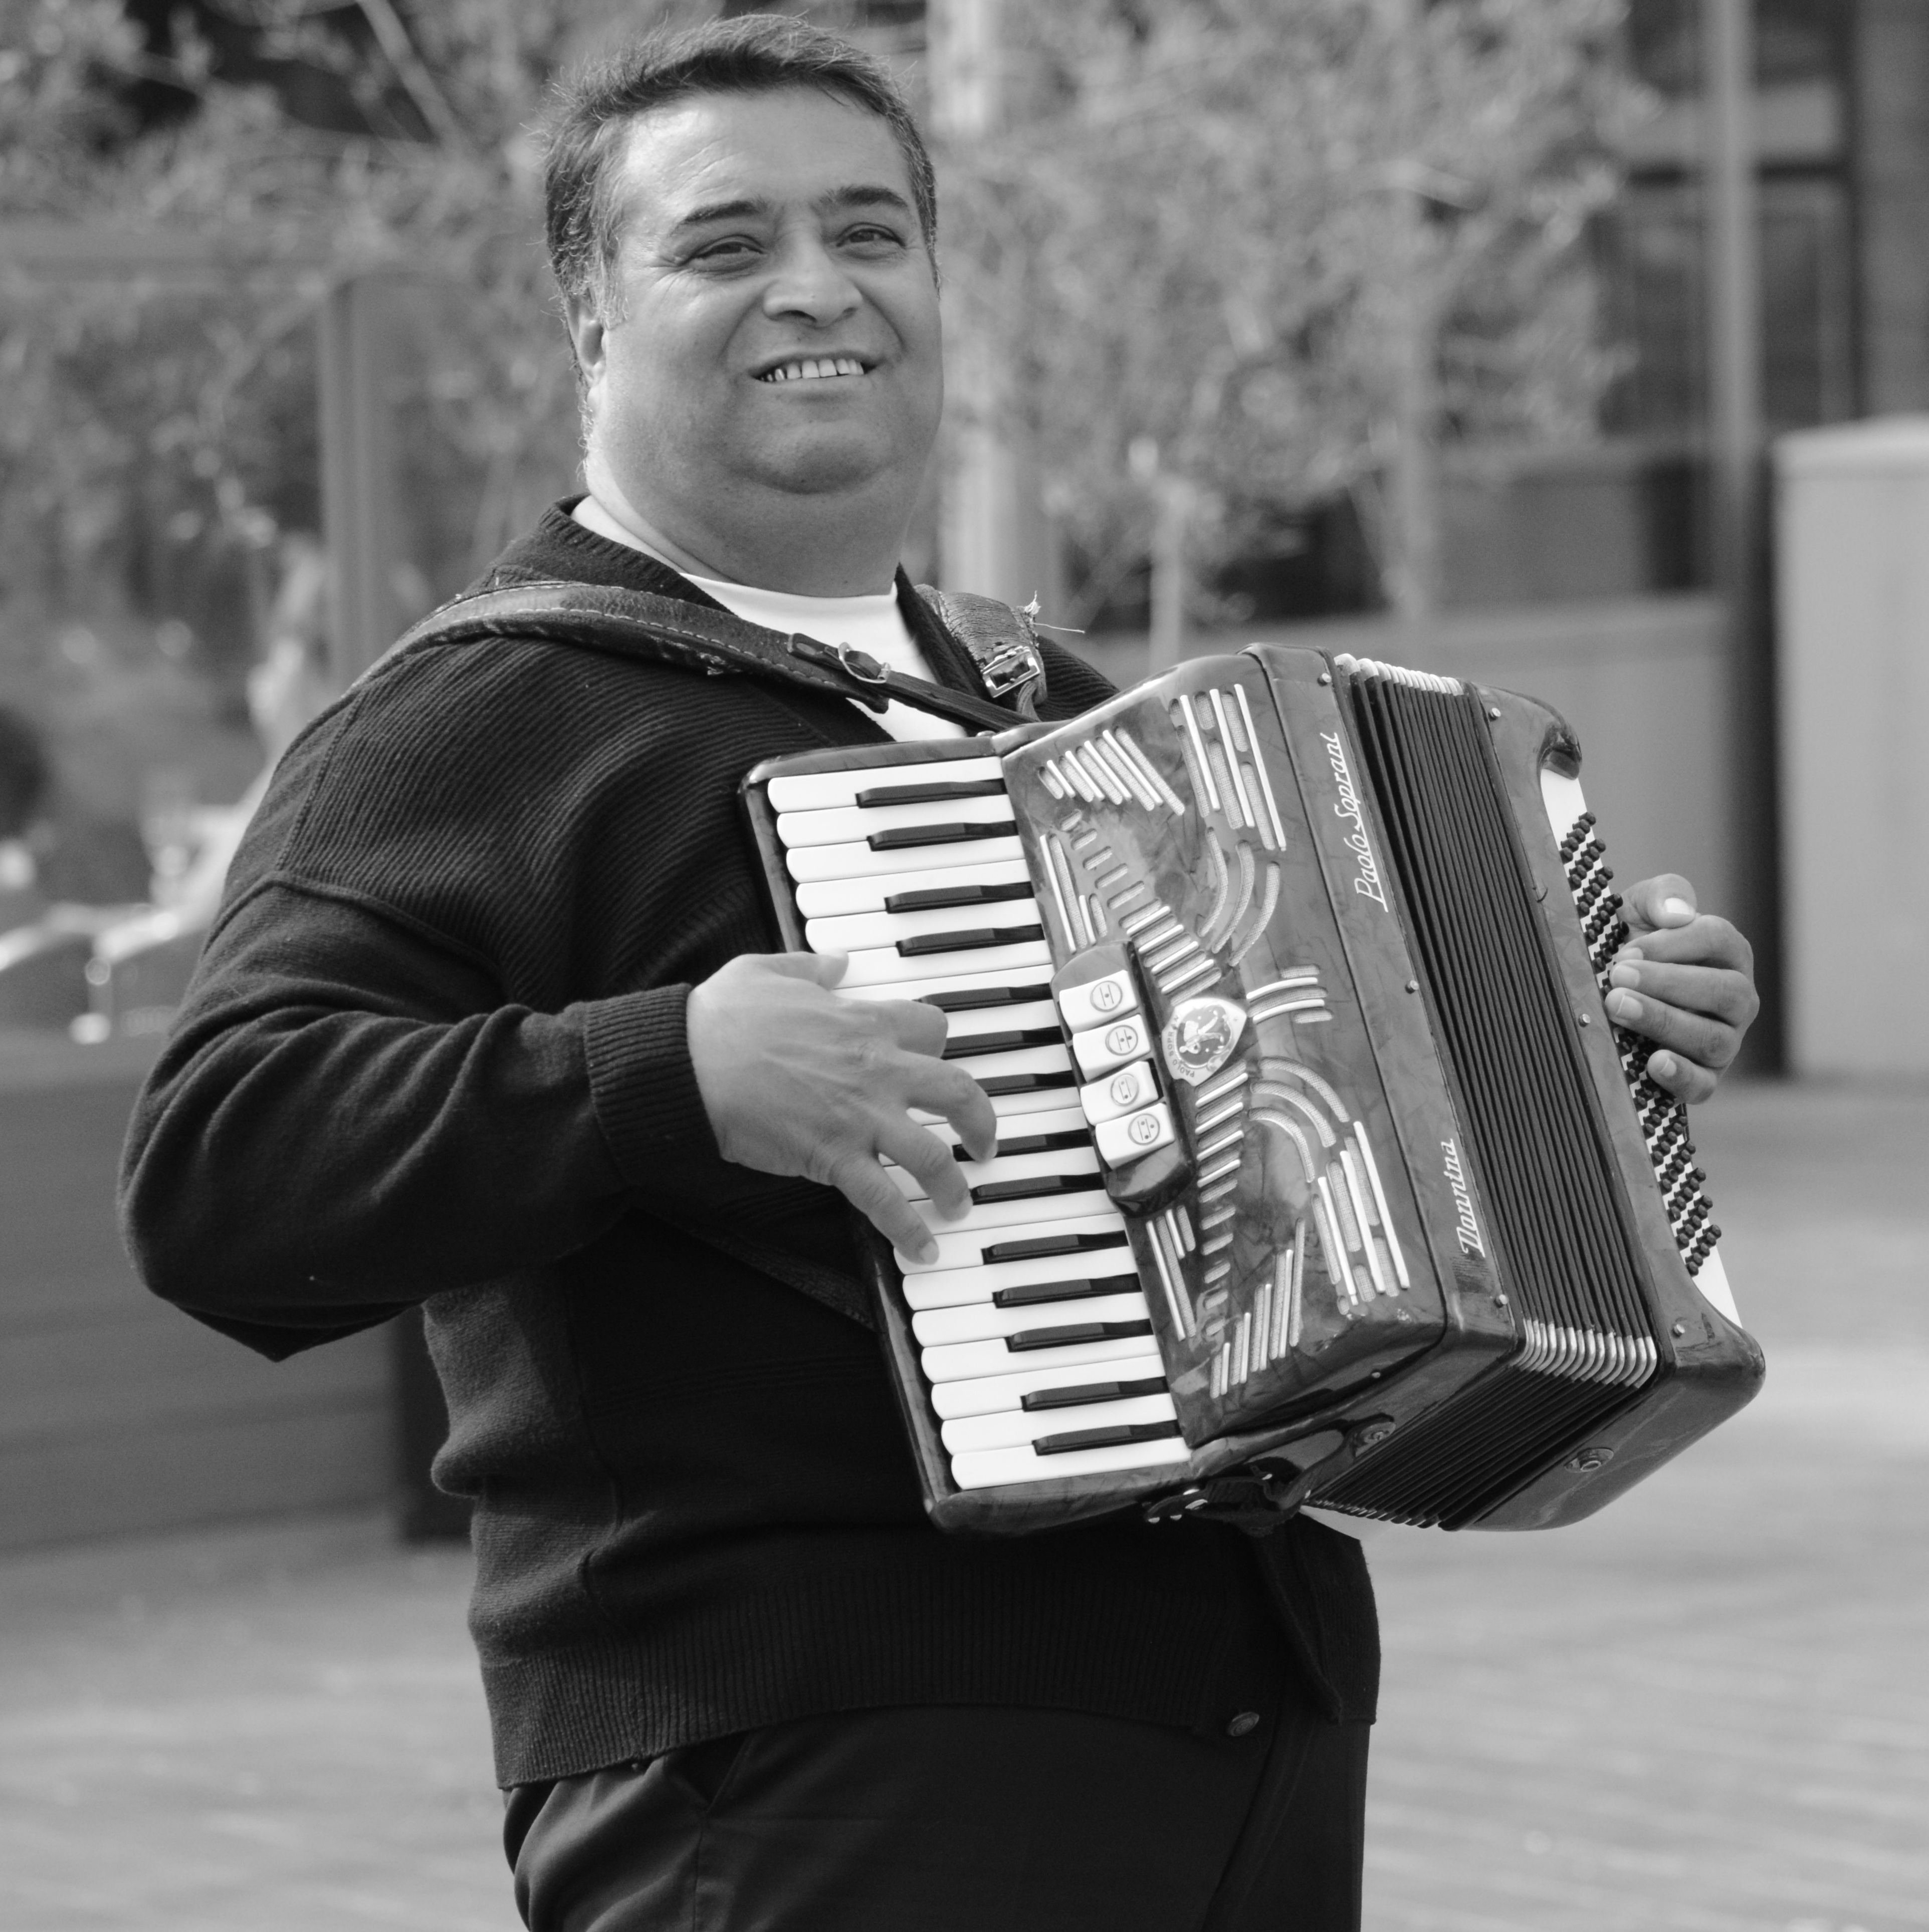
man, music, black and white, white, play, instrument, musician, black, monochrome, musical instrument, keys, harmonica, accordion, wind instrument, monochrome photography, folk instrument